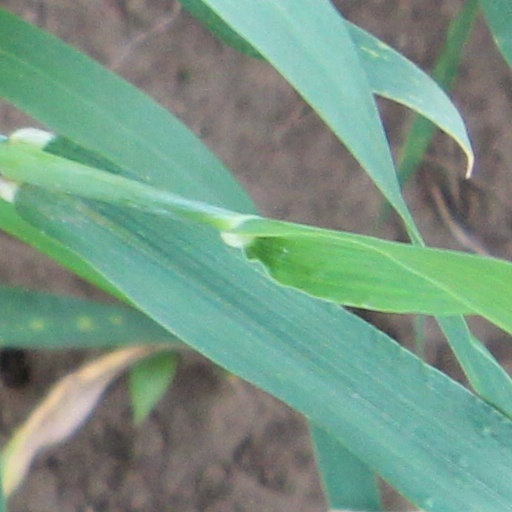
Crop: wheat